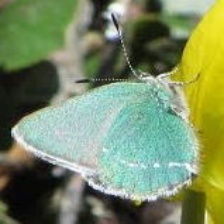
Species: GREEN HAIRSTREAK
Butterfly family (ImageNet category): lycaenid_butterfly